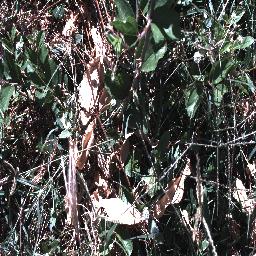
Label: chinee_apple